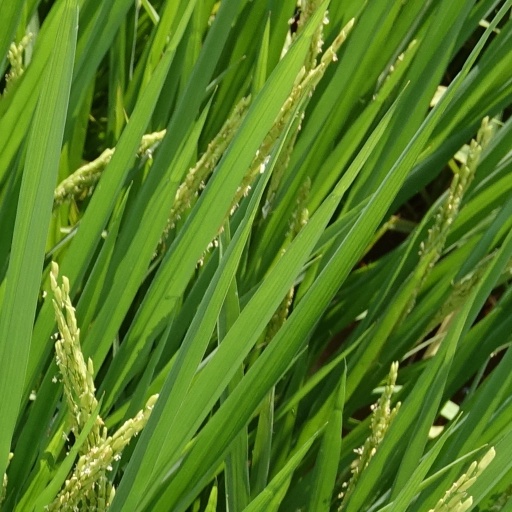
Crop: rice